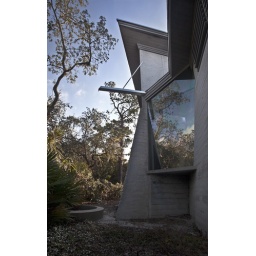
Looking at the main gallery building with a complicated window detail and a rain scupper, design by Will Miller.